Lobelia douglasiana

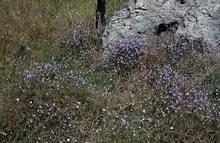
Habit

Lobelia douglasiana is a flowering plant in the family Campanulaceae and is endemic to northern Australia. It is a small, spreading herb with blue and white flowers.